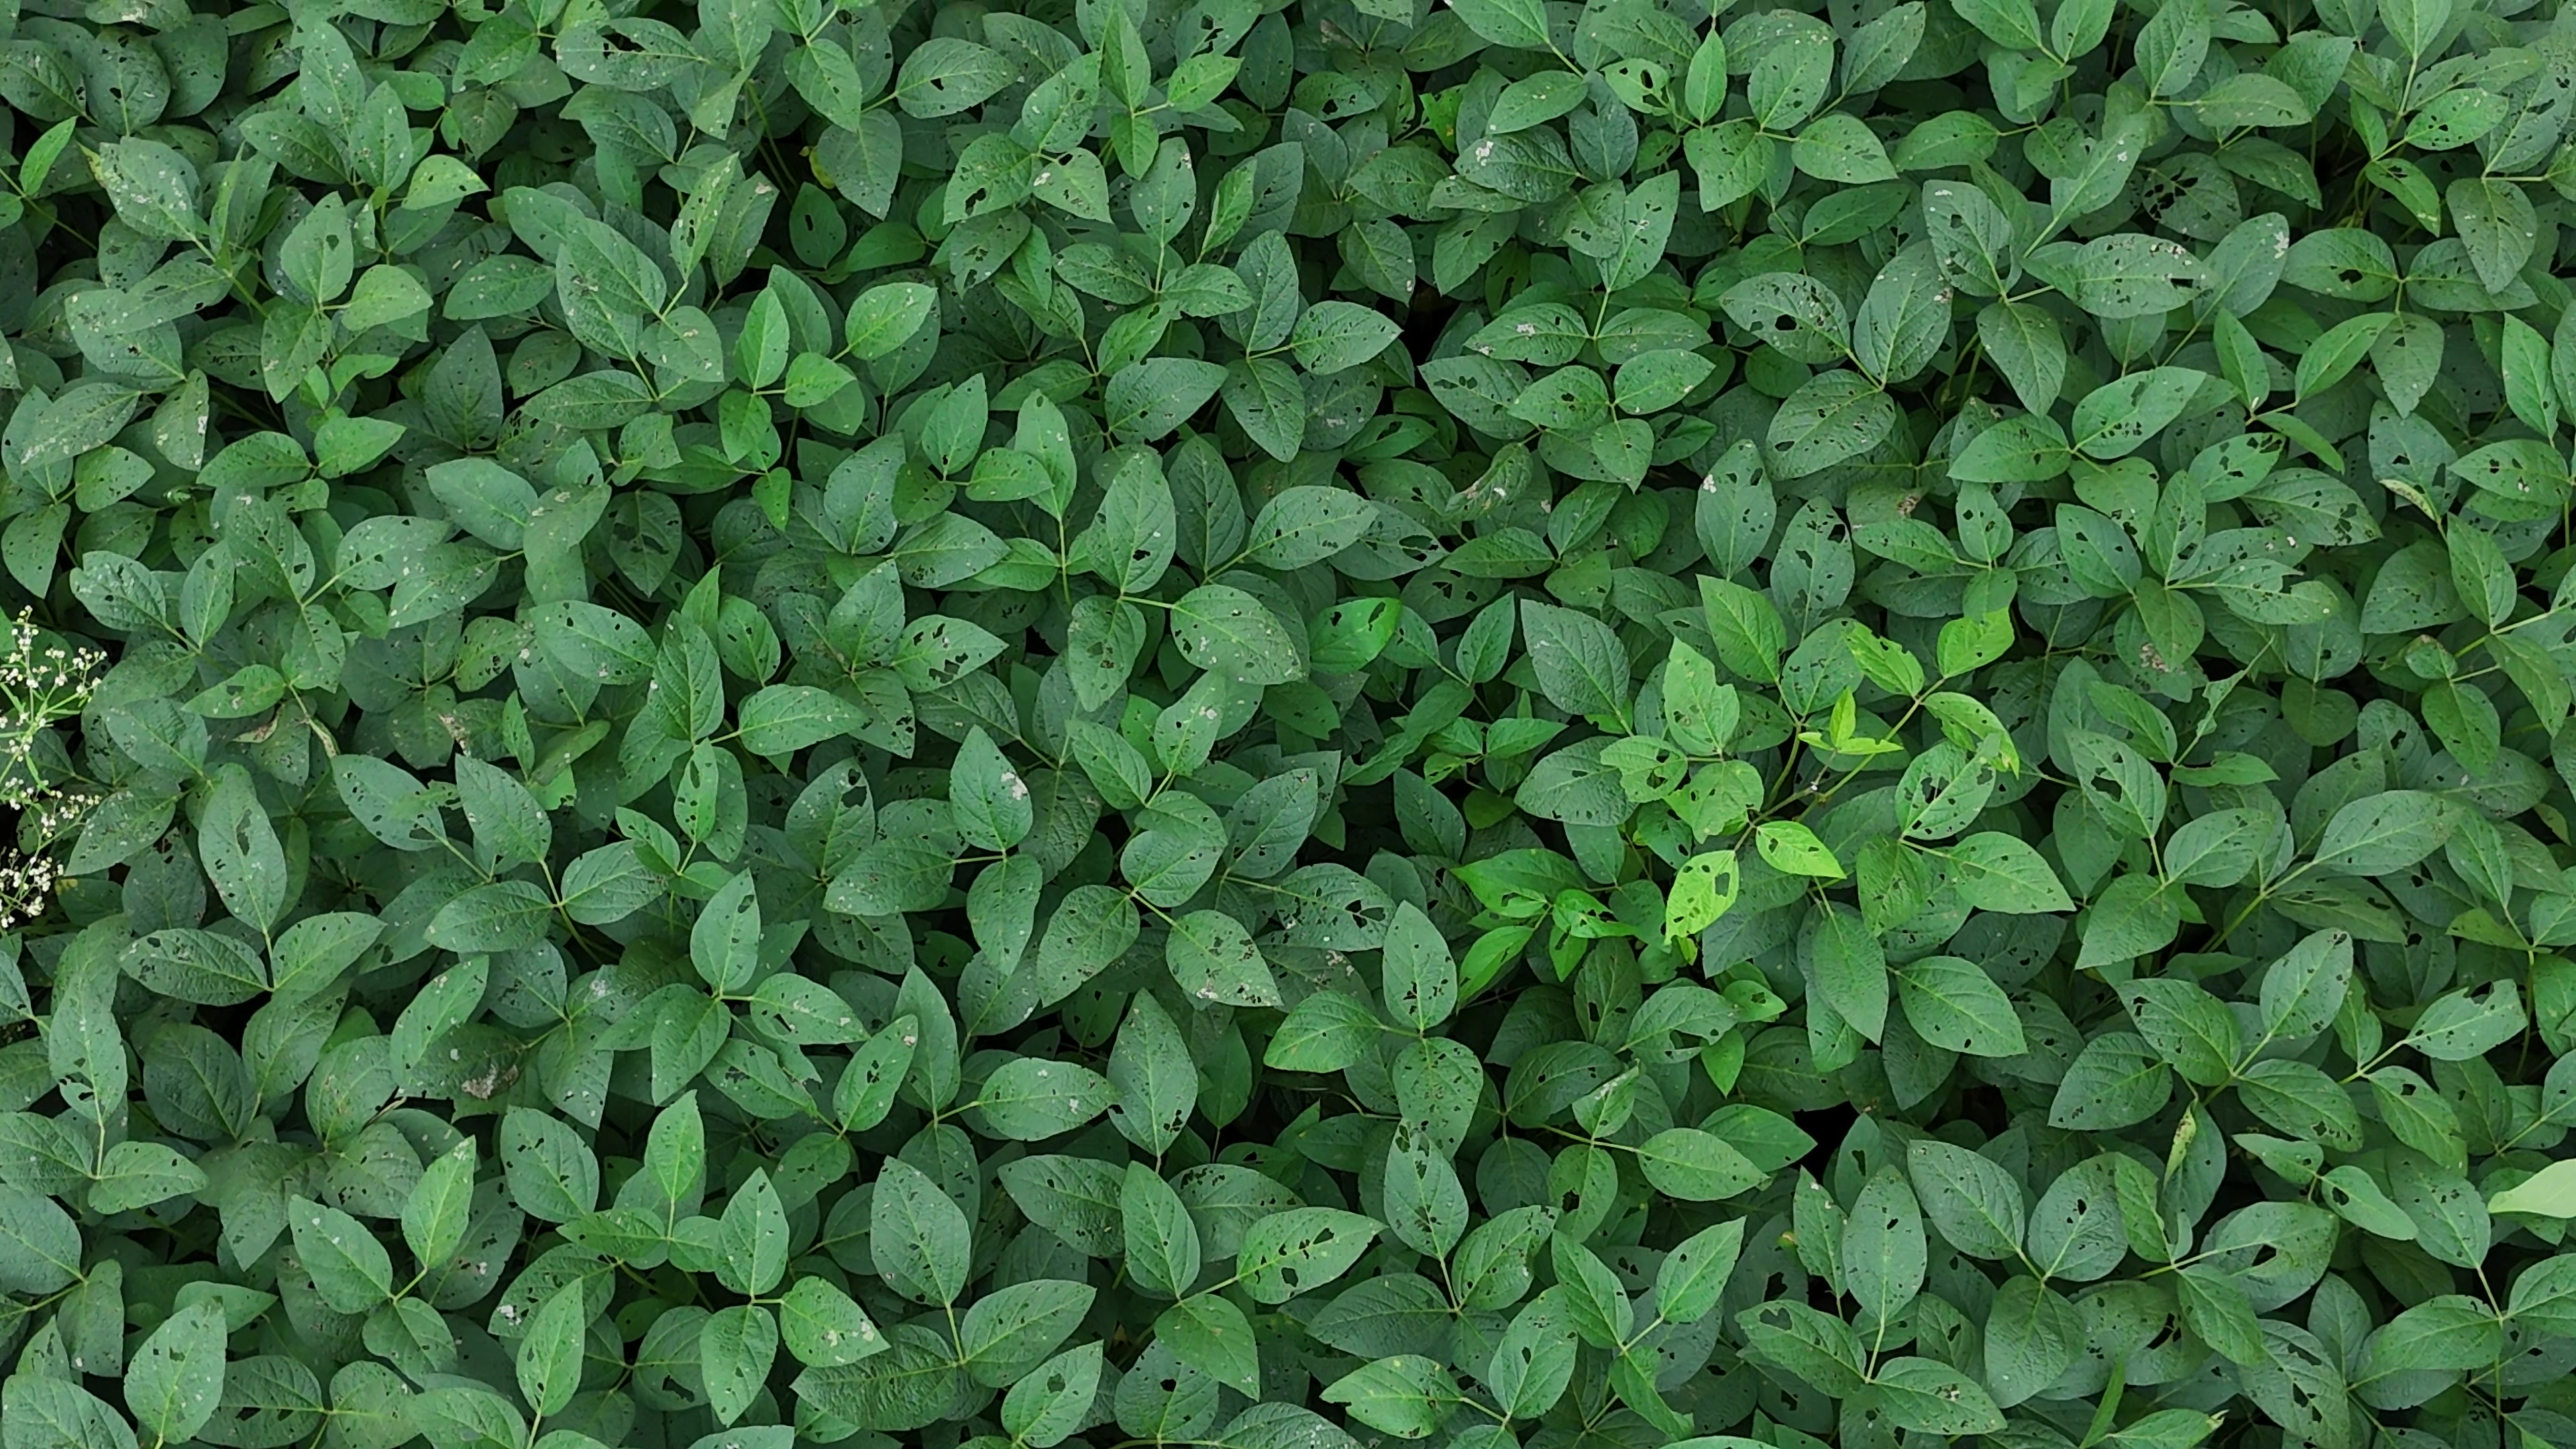
Label: Semilooper_Pest